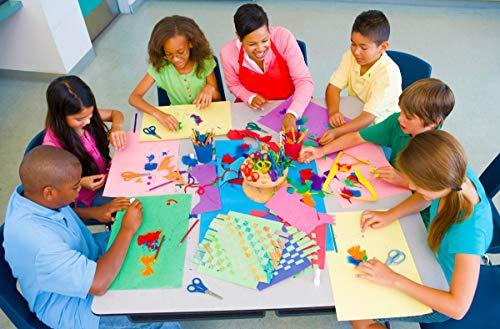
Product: SunWorks Construction Paper, Magenta, 12" x 18", 100 Sheets
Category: Arts, Crafts & Sewing | Crafting | Paper & Paper Crafts | Paper | Construction Paper
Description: SunWorks Construction Paper by Pacon, the 1 Teacher Approved Brand.
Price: $6.19
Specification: ASIN:B001FQMJFW|ShippingWeight:2.85pounds(Viewshippingratesandpolicies)|DateFirstAvailable:October28,2008